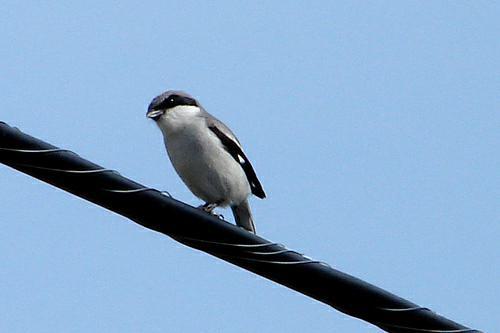
A photo of a loggerhead shrike